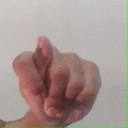
अक्षर: ट